Relations between Nazi Germany and the Arab world

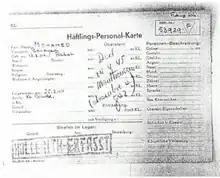
Death certificate of Mohamed Bouayad, a Moroccan who was killed in a gas chamber in Mauthausen in April 1945.

Hitler purportedly made warm references towards Islam, such as: "The peoples of Islam will always be closer to us than, for example, France." This statement originates from “Hitlers politisches Testament“, not to be confused with the Political Testament within Last will and testament of Adolf Hitler, and has been proven to be a forgery. François Genoud, a Swiss Nazi sympathizer who had been in contact with Husseini during the war, alleged that he obtained these notes (belonging to Martin Bormann) from Walter Funk (eye-witnesses all denied the possibility of the document being genuine), did not show anyone and published it in 1978, and when asked about the alleged German original claimed he had returned them to Funk who had destroyed them (he had died by 1978.) In addition four people interviewed by German sociologist Eduard Baumgarten plainly said Funk was nowhere near the Führerbunker, as well as impossible events, evidence of editing from his native French back into German, and impossible events both unverified and countered by all available testimony. In addition, Genoud had personal motives, in part to put pro-Arab and pro-Islamic remarks into Hitler’s mouth due to his own ties to Arab terrorism. Nilsson noted that he had proven the “Hitlers politisches Testament” to be a forgery. Genoud had also been caught not only rewriting the German text of Hitler's Table Talk when taking his German manuscript of those and translating them into French, but “he also inserted completely new phrases into it” to make Hitler appear more anti-Christian.